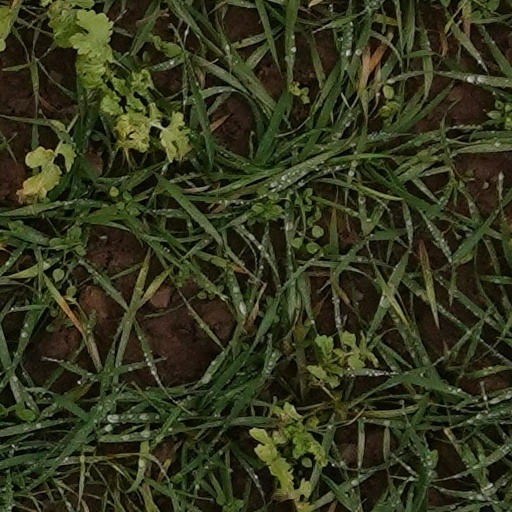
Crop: wheat